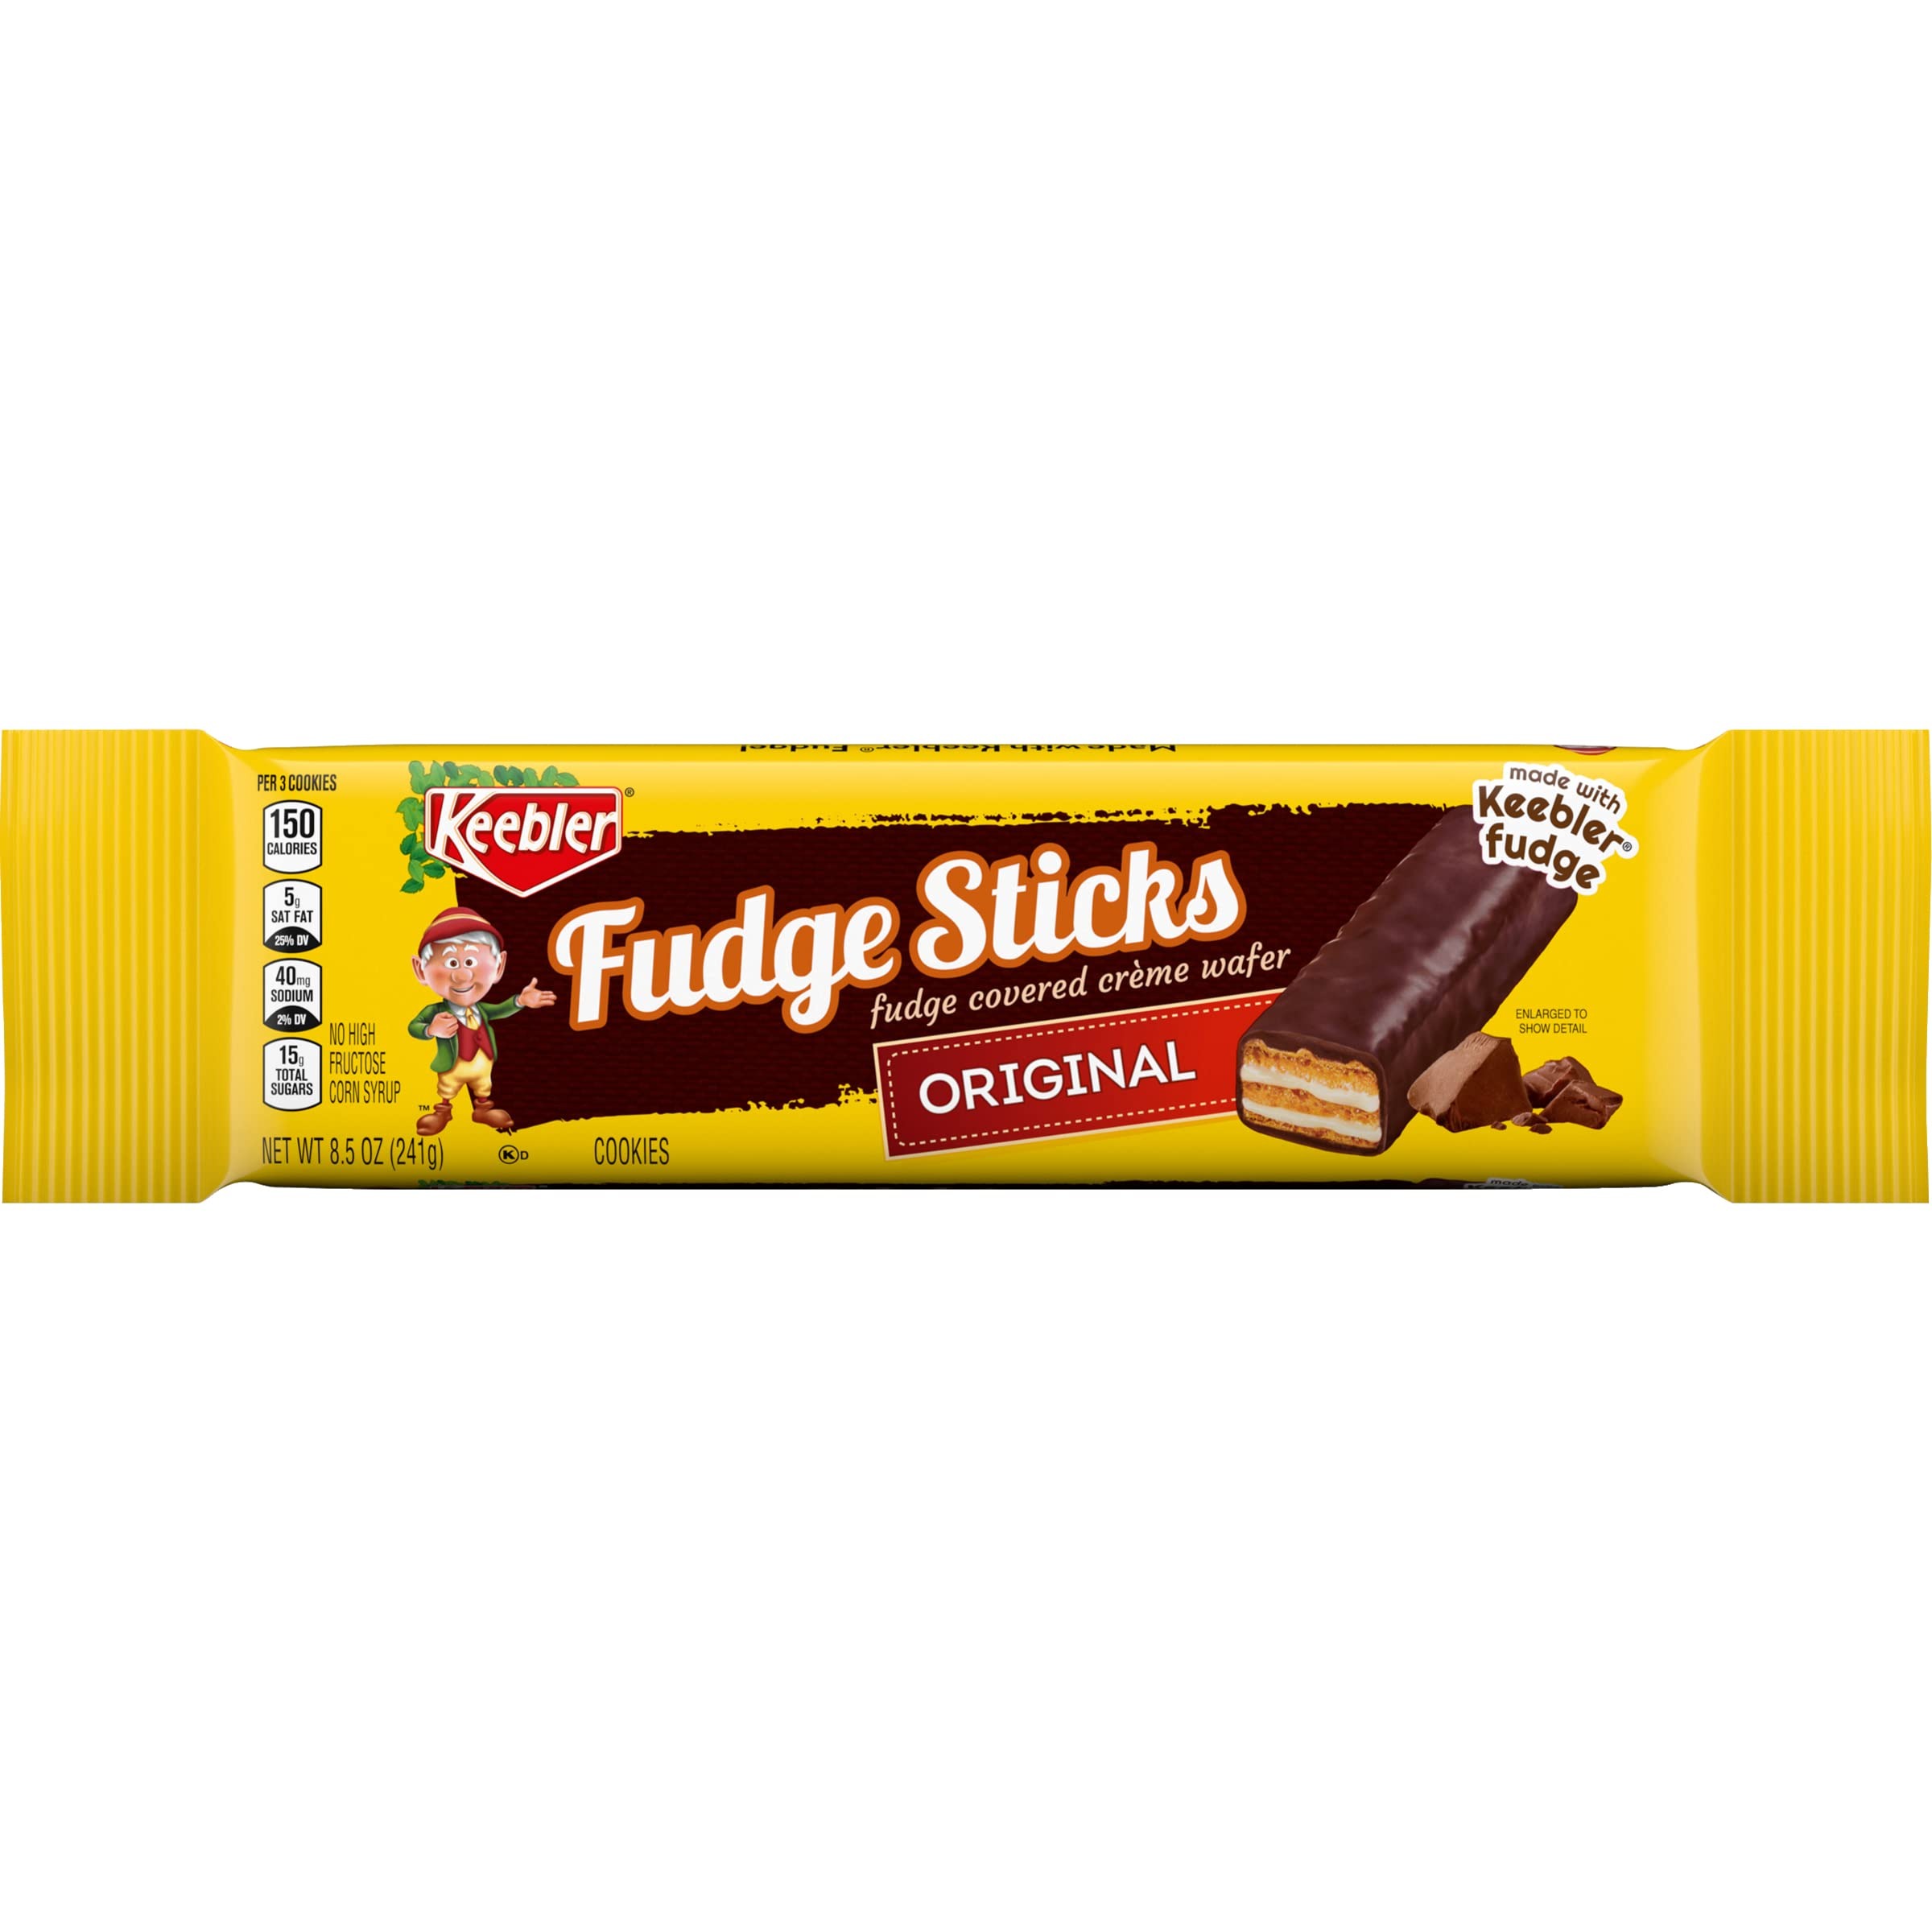
Item Name: Keebler Fudge Sticks Cookies, Original, 8.5 Oz. (Pack of 1)
Bullet Point: Keebler Fudge Sticks Cookies, Original, 8.5oz
Value: 8.5
Unit: Ounce

Price: 3.99